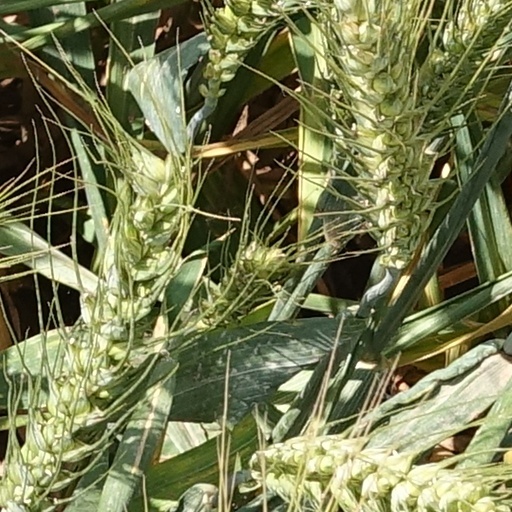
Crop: wheat